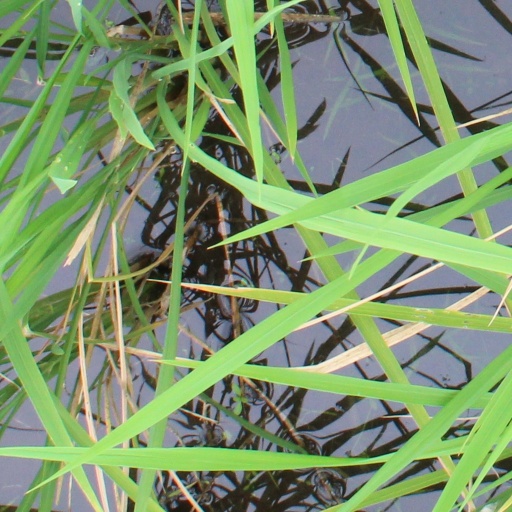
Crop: rice